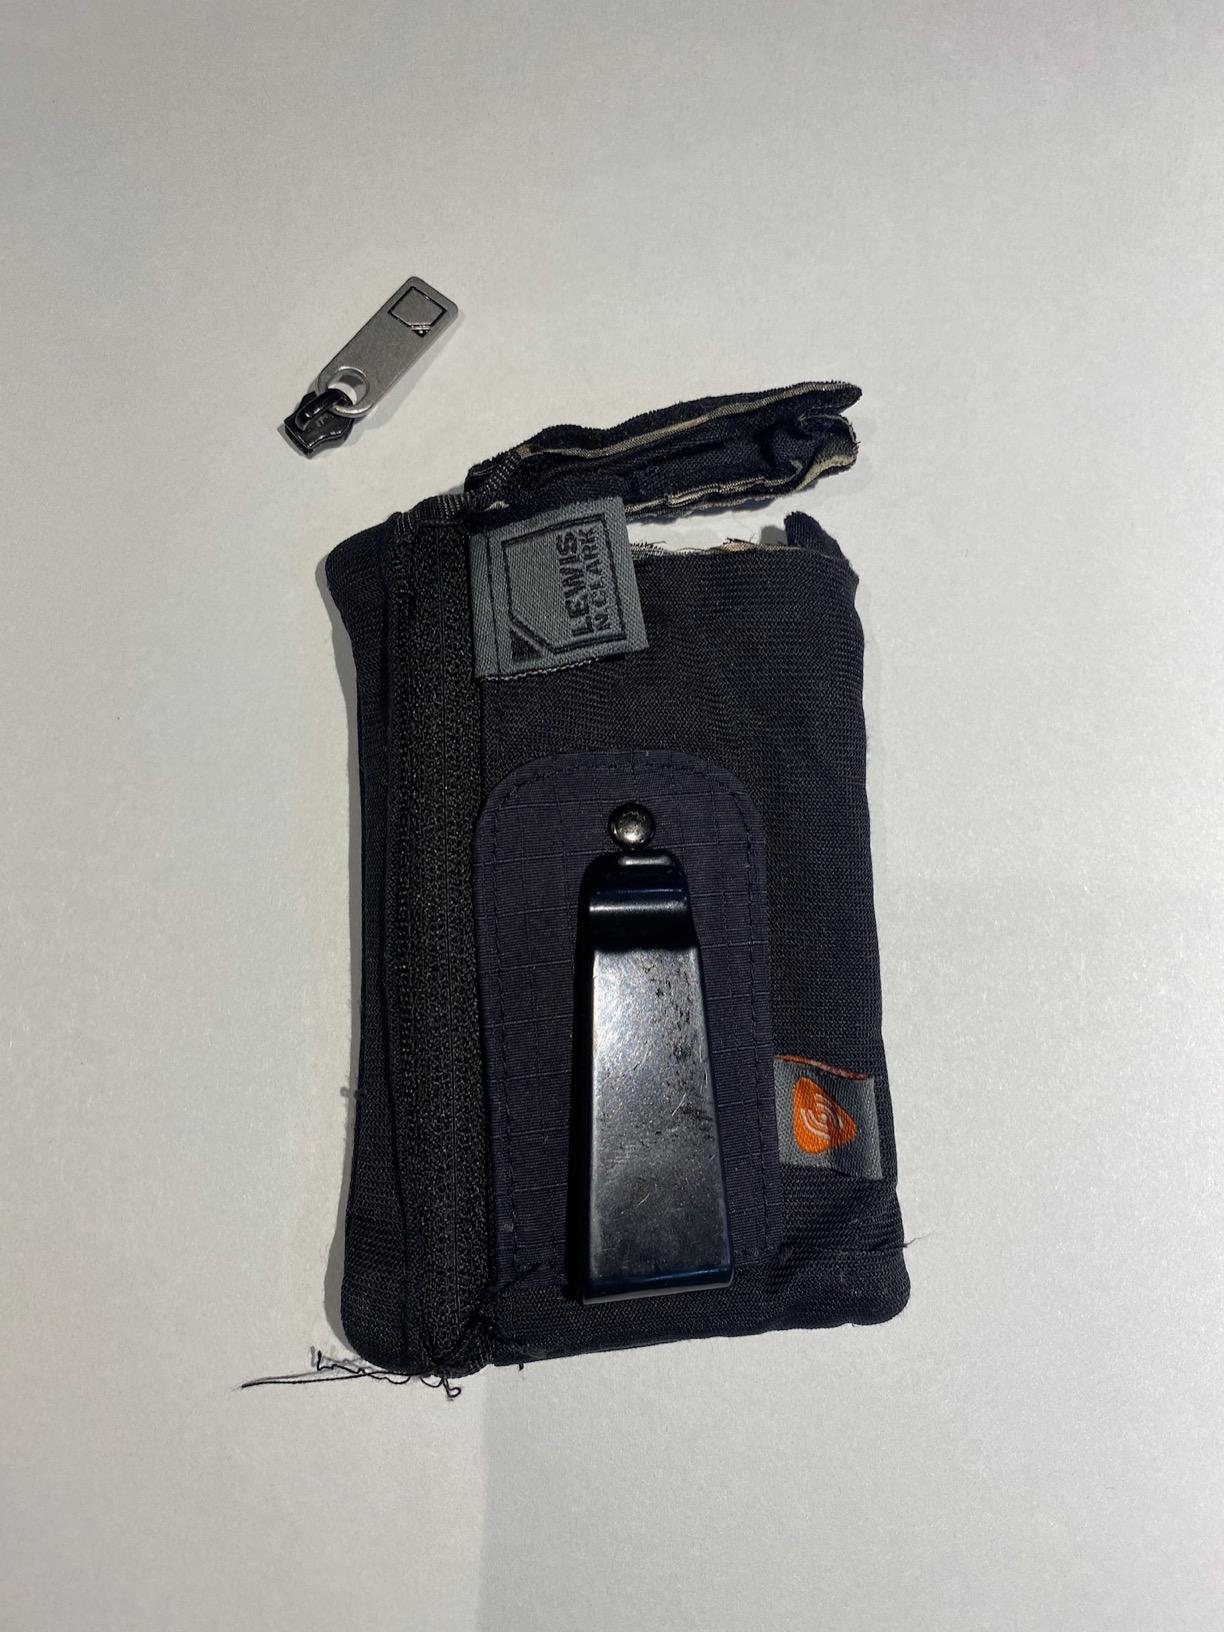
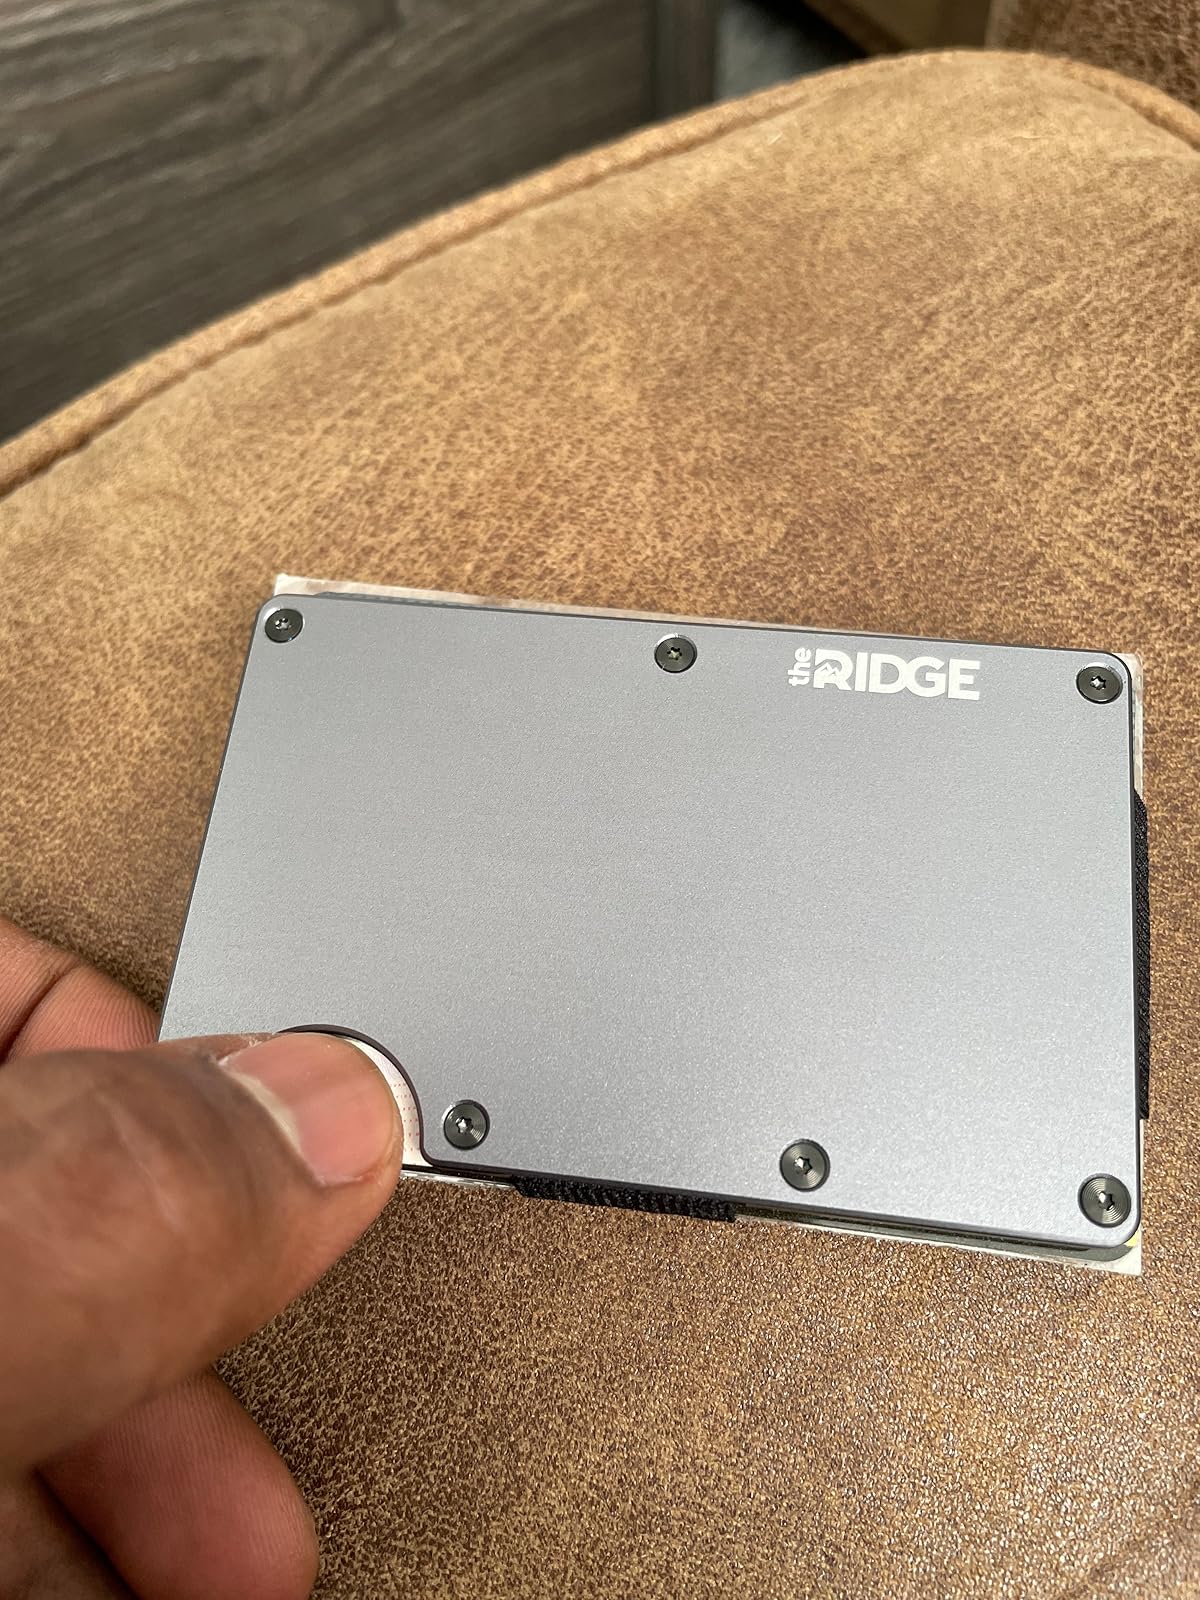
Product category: accessories_wallet
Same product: no